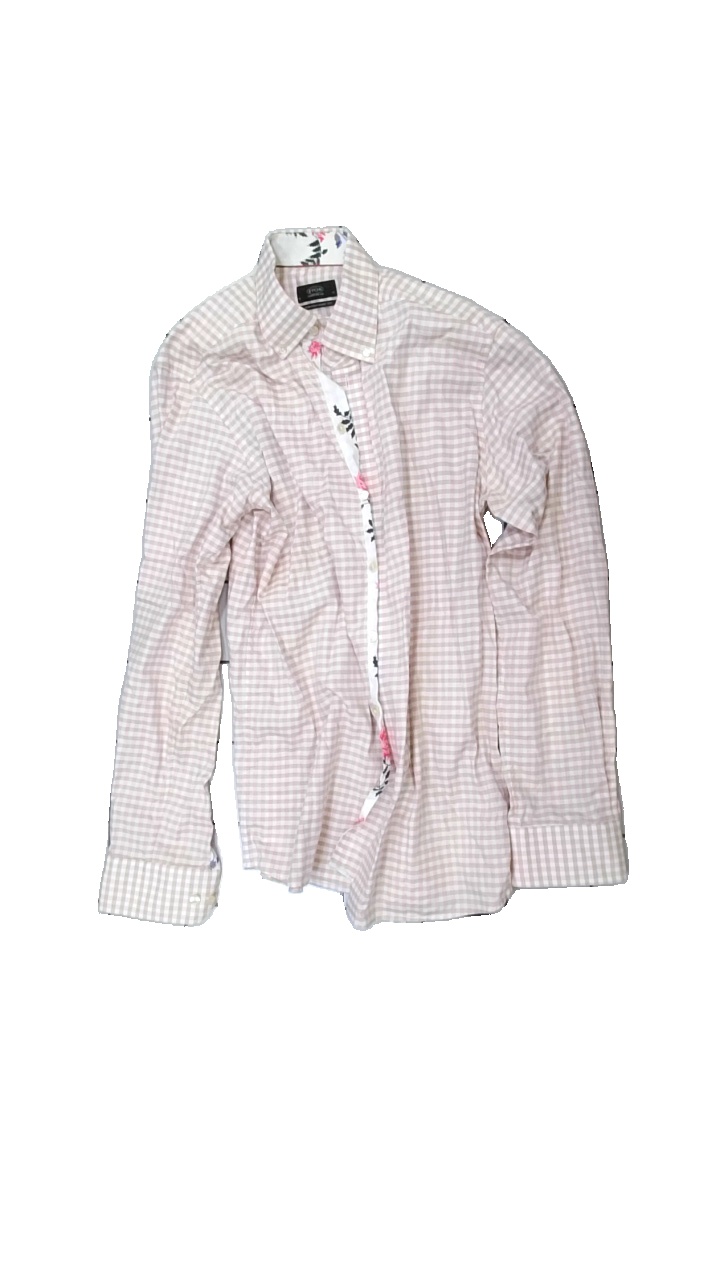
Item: Shirt (Ladies)
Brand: Eton
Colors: Pink, White, Beige, Multicolor
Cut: Regular
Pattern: Checkered print
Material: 100% cotton
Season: All
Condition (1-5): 3
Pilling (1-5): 4
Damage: Yellow collar
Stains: Minor
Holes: Minor
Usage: Export
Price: <50